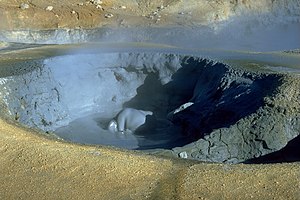
Solfatara
Solfatara er en varm kilde eller en slags mudderpøl med geotermisk aktivitet. De kan typisk findes omkring vulkaner. Der er en karakteristisk lugt af rådne æg pga. svovlforbindelserne.